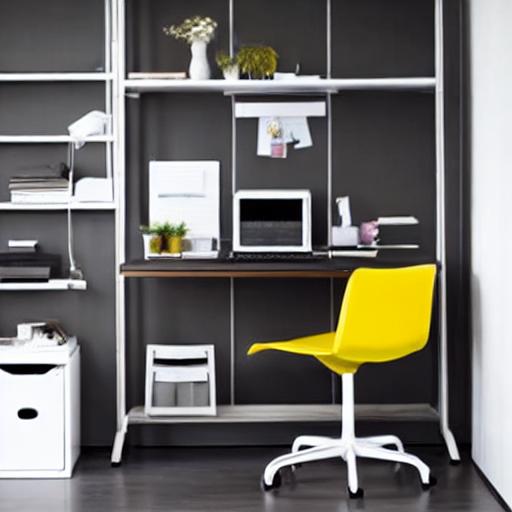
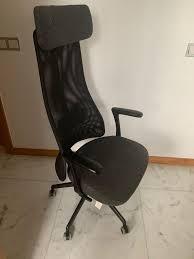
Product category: items_chair
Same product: no